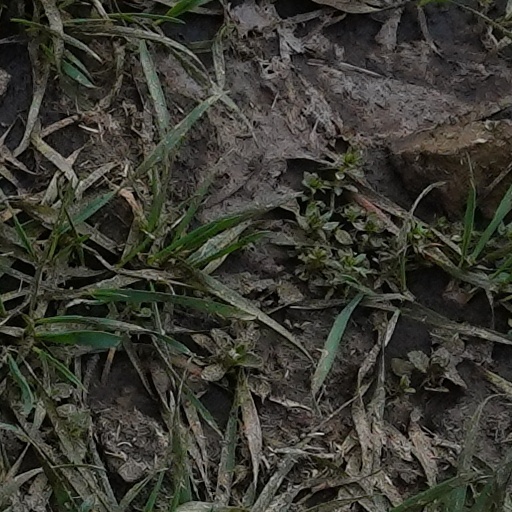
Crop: wheat